Point-blank range

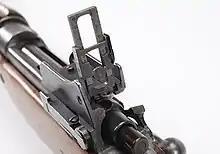
The ladder sight on an M1917 Enfield rifle. When the bar on the rear sight is raised, the barrel of the rifle points slightly upwards compared to the sights. This compensates for bullet drop over a given range.

Point-blank range is any distance over which a certain firearm or gun can hit a target without the need to elevate the barrel to compensate for bullet drop, i.e. the gun can be pointed horizontally at the target. For targets beyond-blank range, the shooter will have to point the barrel of their firearm at a position above the target, and firearms that are designed for long range firefights usually have adjustable sights to help the shooter hit targets beyond point-blank range. The maximum point-blank range of a firearm will depend on a variety of factors such as muzzle velocity and the size of the target.